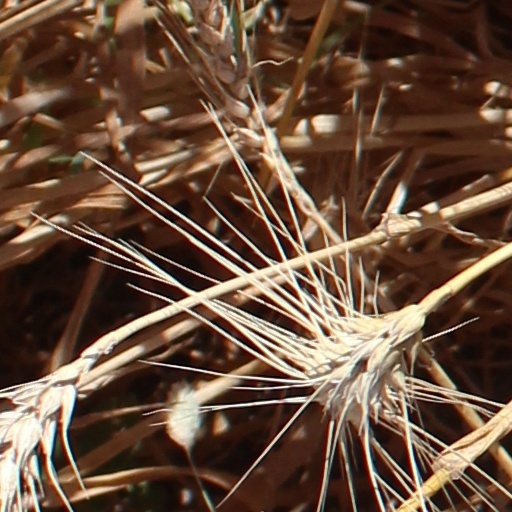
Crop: wheat